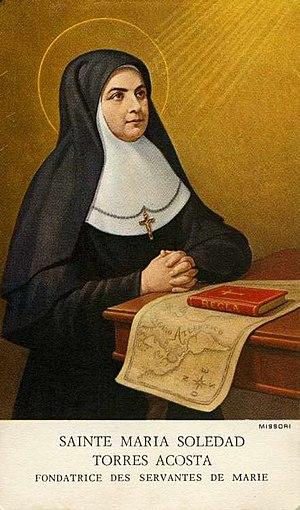
Manuela Torres Acosta en religion Soledad Torres Acosta est une religieuse espagnole, fondatrice des servantes de Marie, ministres des malades, et reconnue sainte par l'Église catholique.
Cette page dresse la liste des canonisations prononcées par Paul VI.